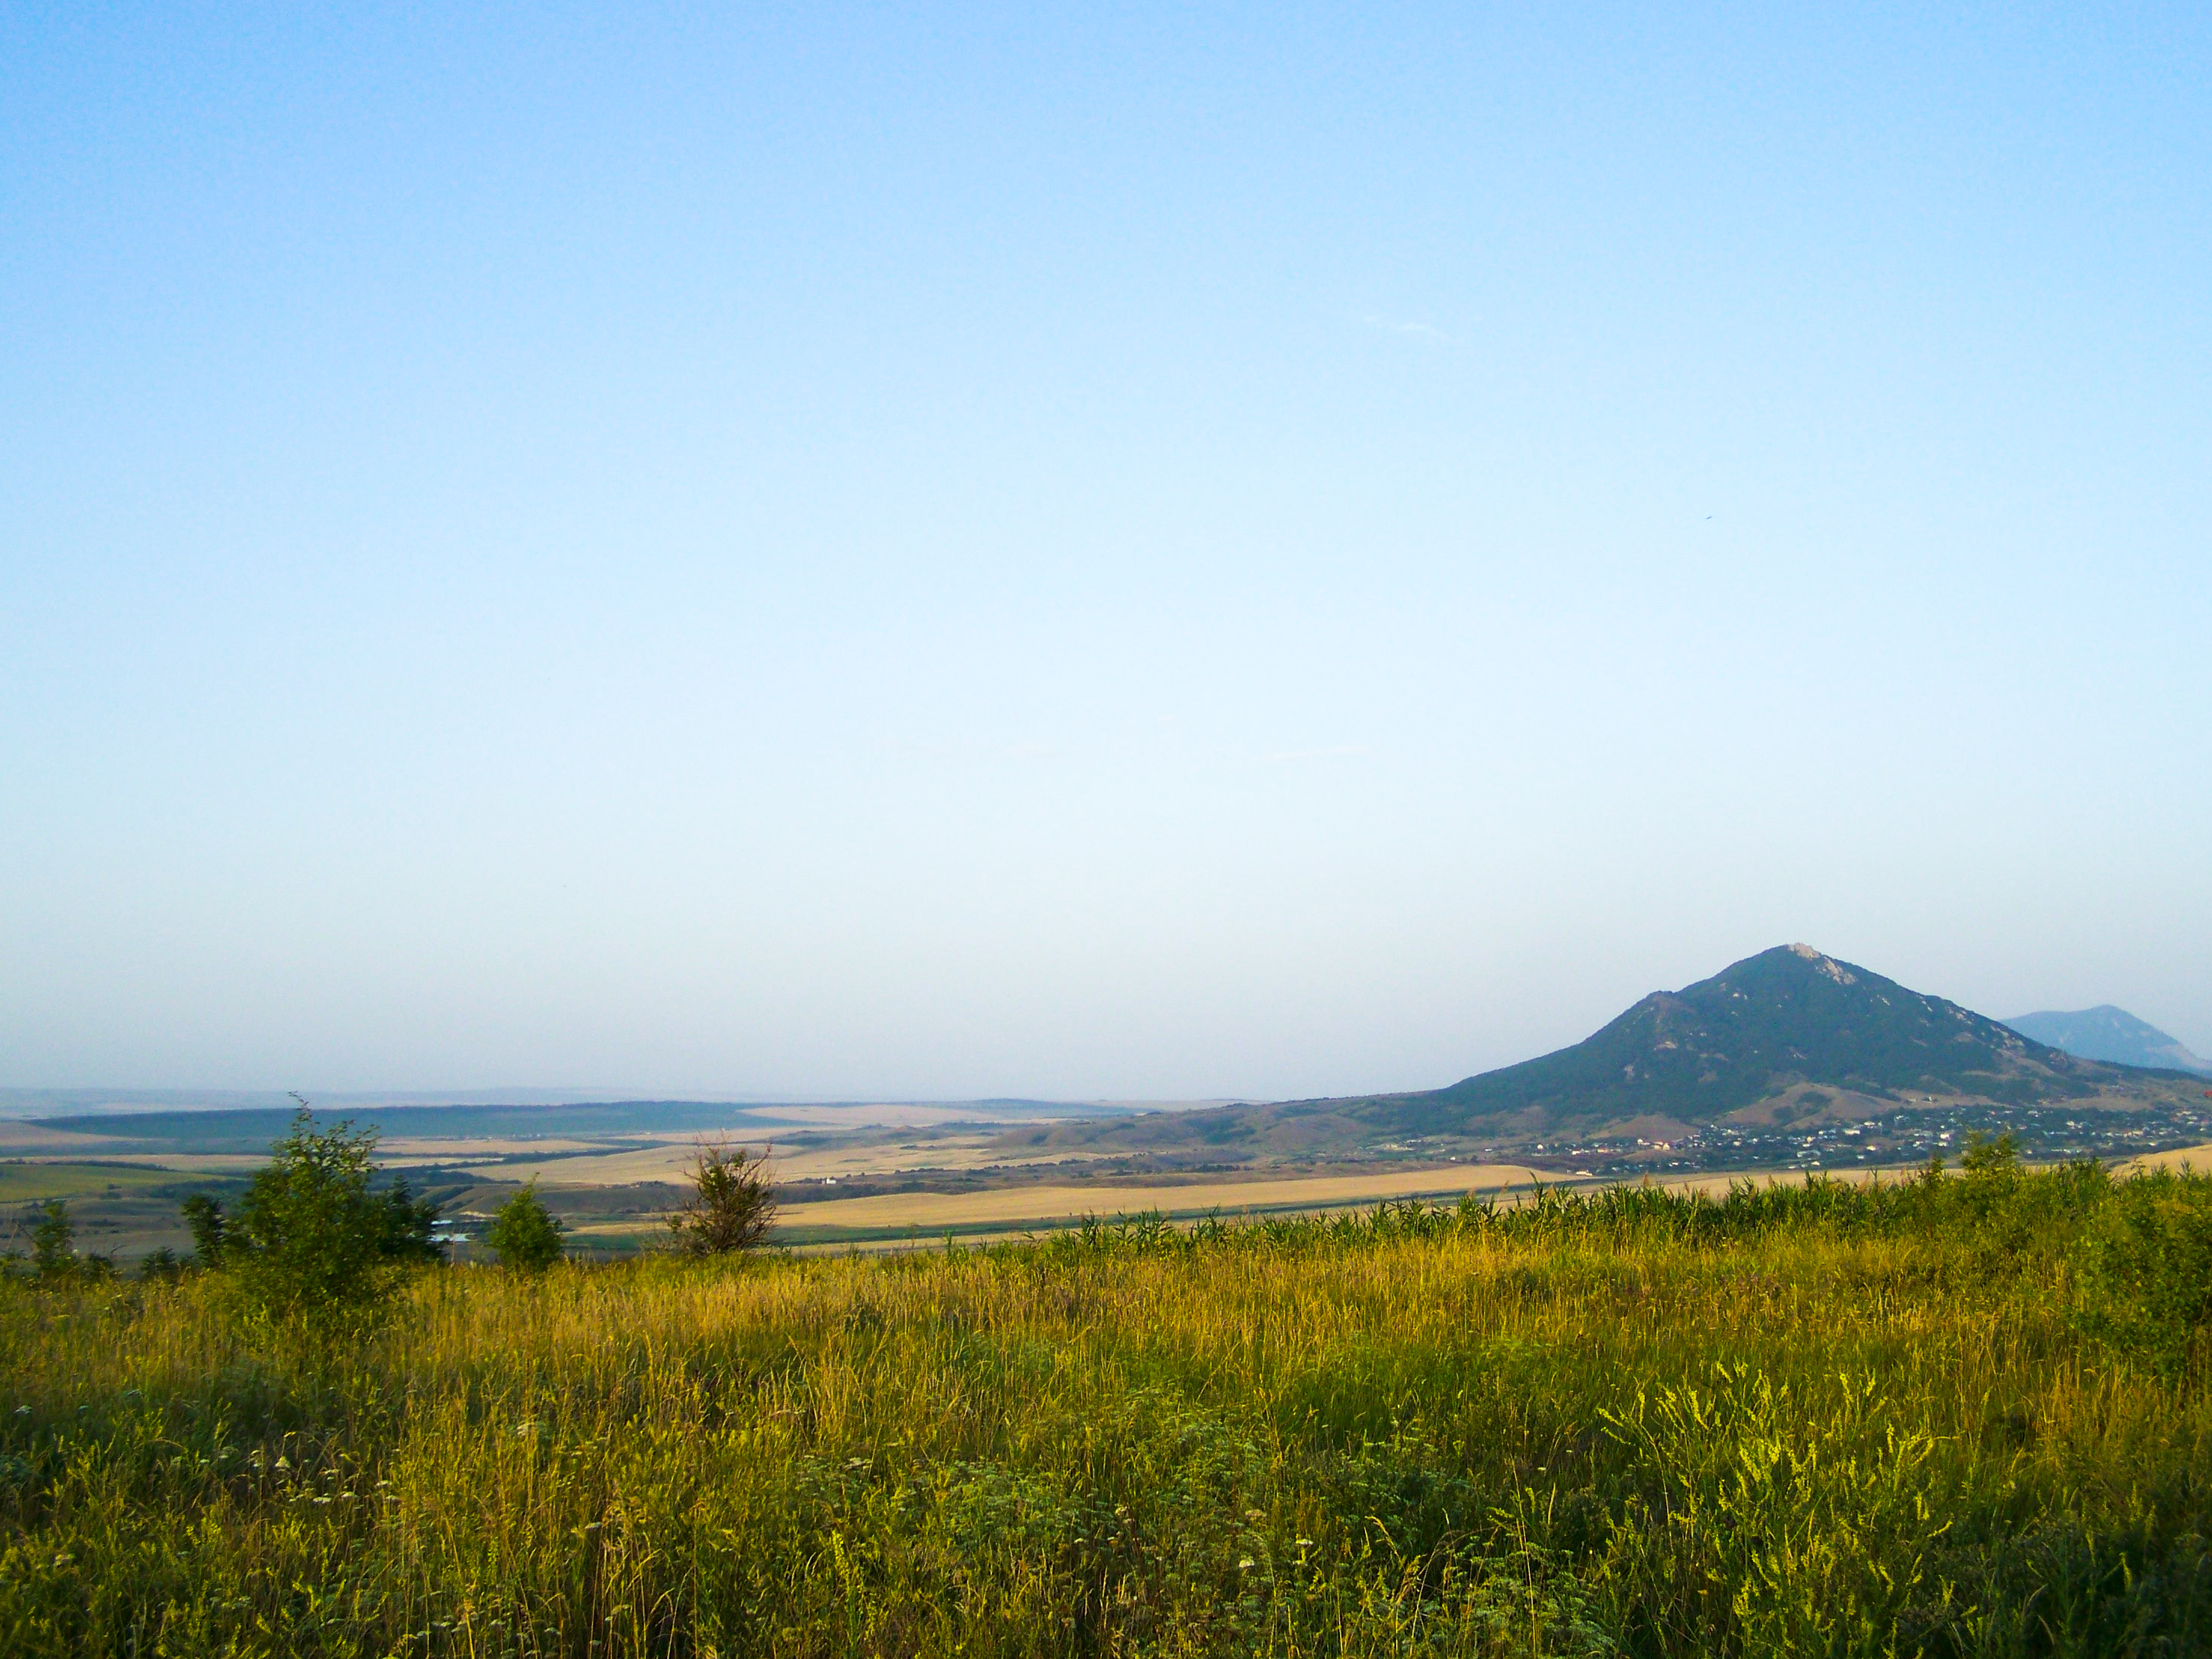
nature, mountain, plant, card, retro, vintage, artistic, style, background, sky, grassland, natural landscape, natural environment, plain, prairie, green, steppe, horizon, atmospheric phenomenon, ecoregion, grass, hill, yellow, wilderness, meadow, grass family, morning, field, highland, land lot, cloud, rural area, savanna, pasture, landscape, plant community, road, sunlight, tundra, fell, mountain range, shrubland, sea, wildflower